Timoteo Maradona

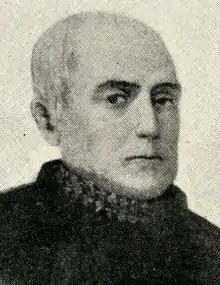

Timoteo Maradona (1793 – 24 August 1863) was an Argentine official and priest who played a leading role in San Juan Province in the first half of the nineteenth century.